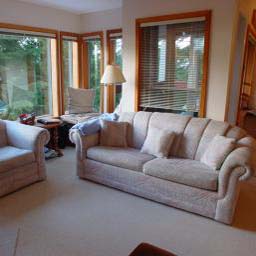
Room type: livingroom